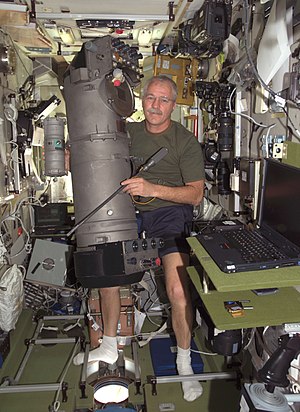
Den Internationale Rumstation / Om bord på rumstationen
Arbejde på rumstationen.
Den Internationale Rumstation er en rumstation i kredsløb om jorden i en højde af ca. 386 km. Rumstationen vejer ca. 450 ton. Rumstationen bevæger sig med en fart på 27.700 kilometer i timen og fuldfører næsten 16 kredsløb rundt om jorden per døgn.